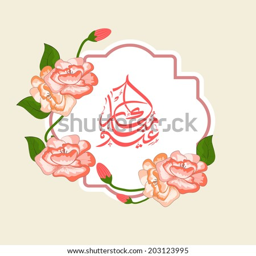
arabic islamic calligraphy of person with pink flowers decorated on beige background for the occasion of community festival .